John J. Michels House

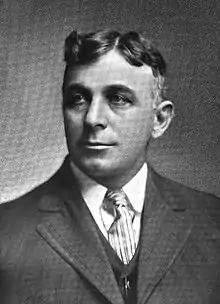
John J. Michels

John J. Michels was born in Fond du Lac County, Wisconsin, the son of Michel and Katherine (Misen) Michels. In 1880, the family moved to Houghton, where the elder Michels worked as a carpenter. John J. Michels attended school until he was 12, then began work in a furniture store. He worked in a mine and a stamping mill, and when he was 17 began carpentering at the Huron Mine. A few years later, he became a contractor and builder, and was responsible for a number of large public and commercial buildings in the area, including Douglas Public School, the Houghton Odd Fellows Hall, Houghton Presbyterian Church, the David Haas Block, St. Ignatius School, Houghton High School, Dollar Bay schools, the Houghton Public Library, the Houghton Flour Mill, the Copper Range Railroad depot at Painesdale, and the Isle Royale School in Portage Township. Michels was also a village trustee and a member of the Houghton County Road Commission.